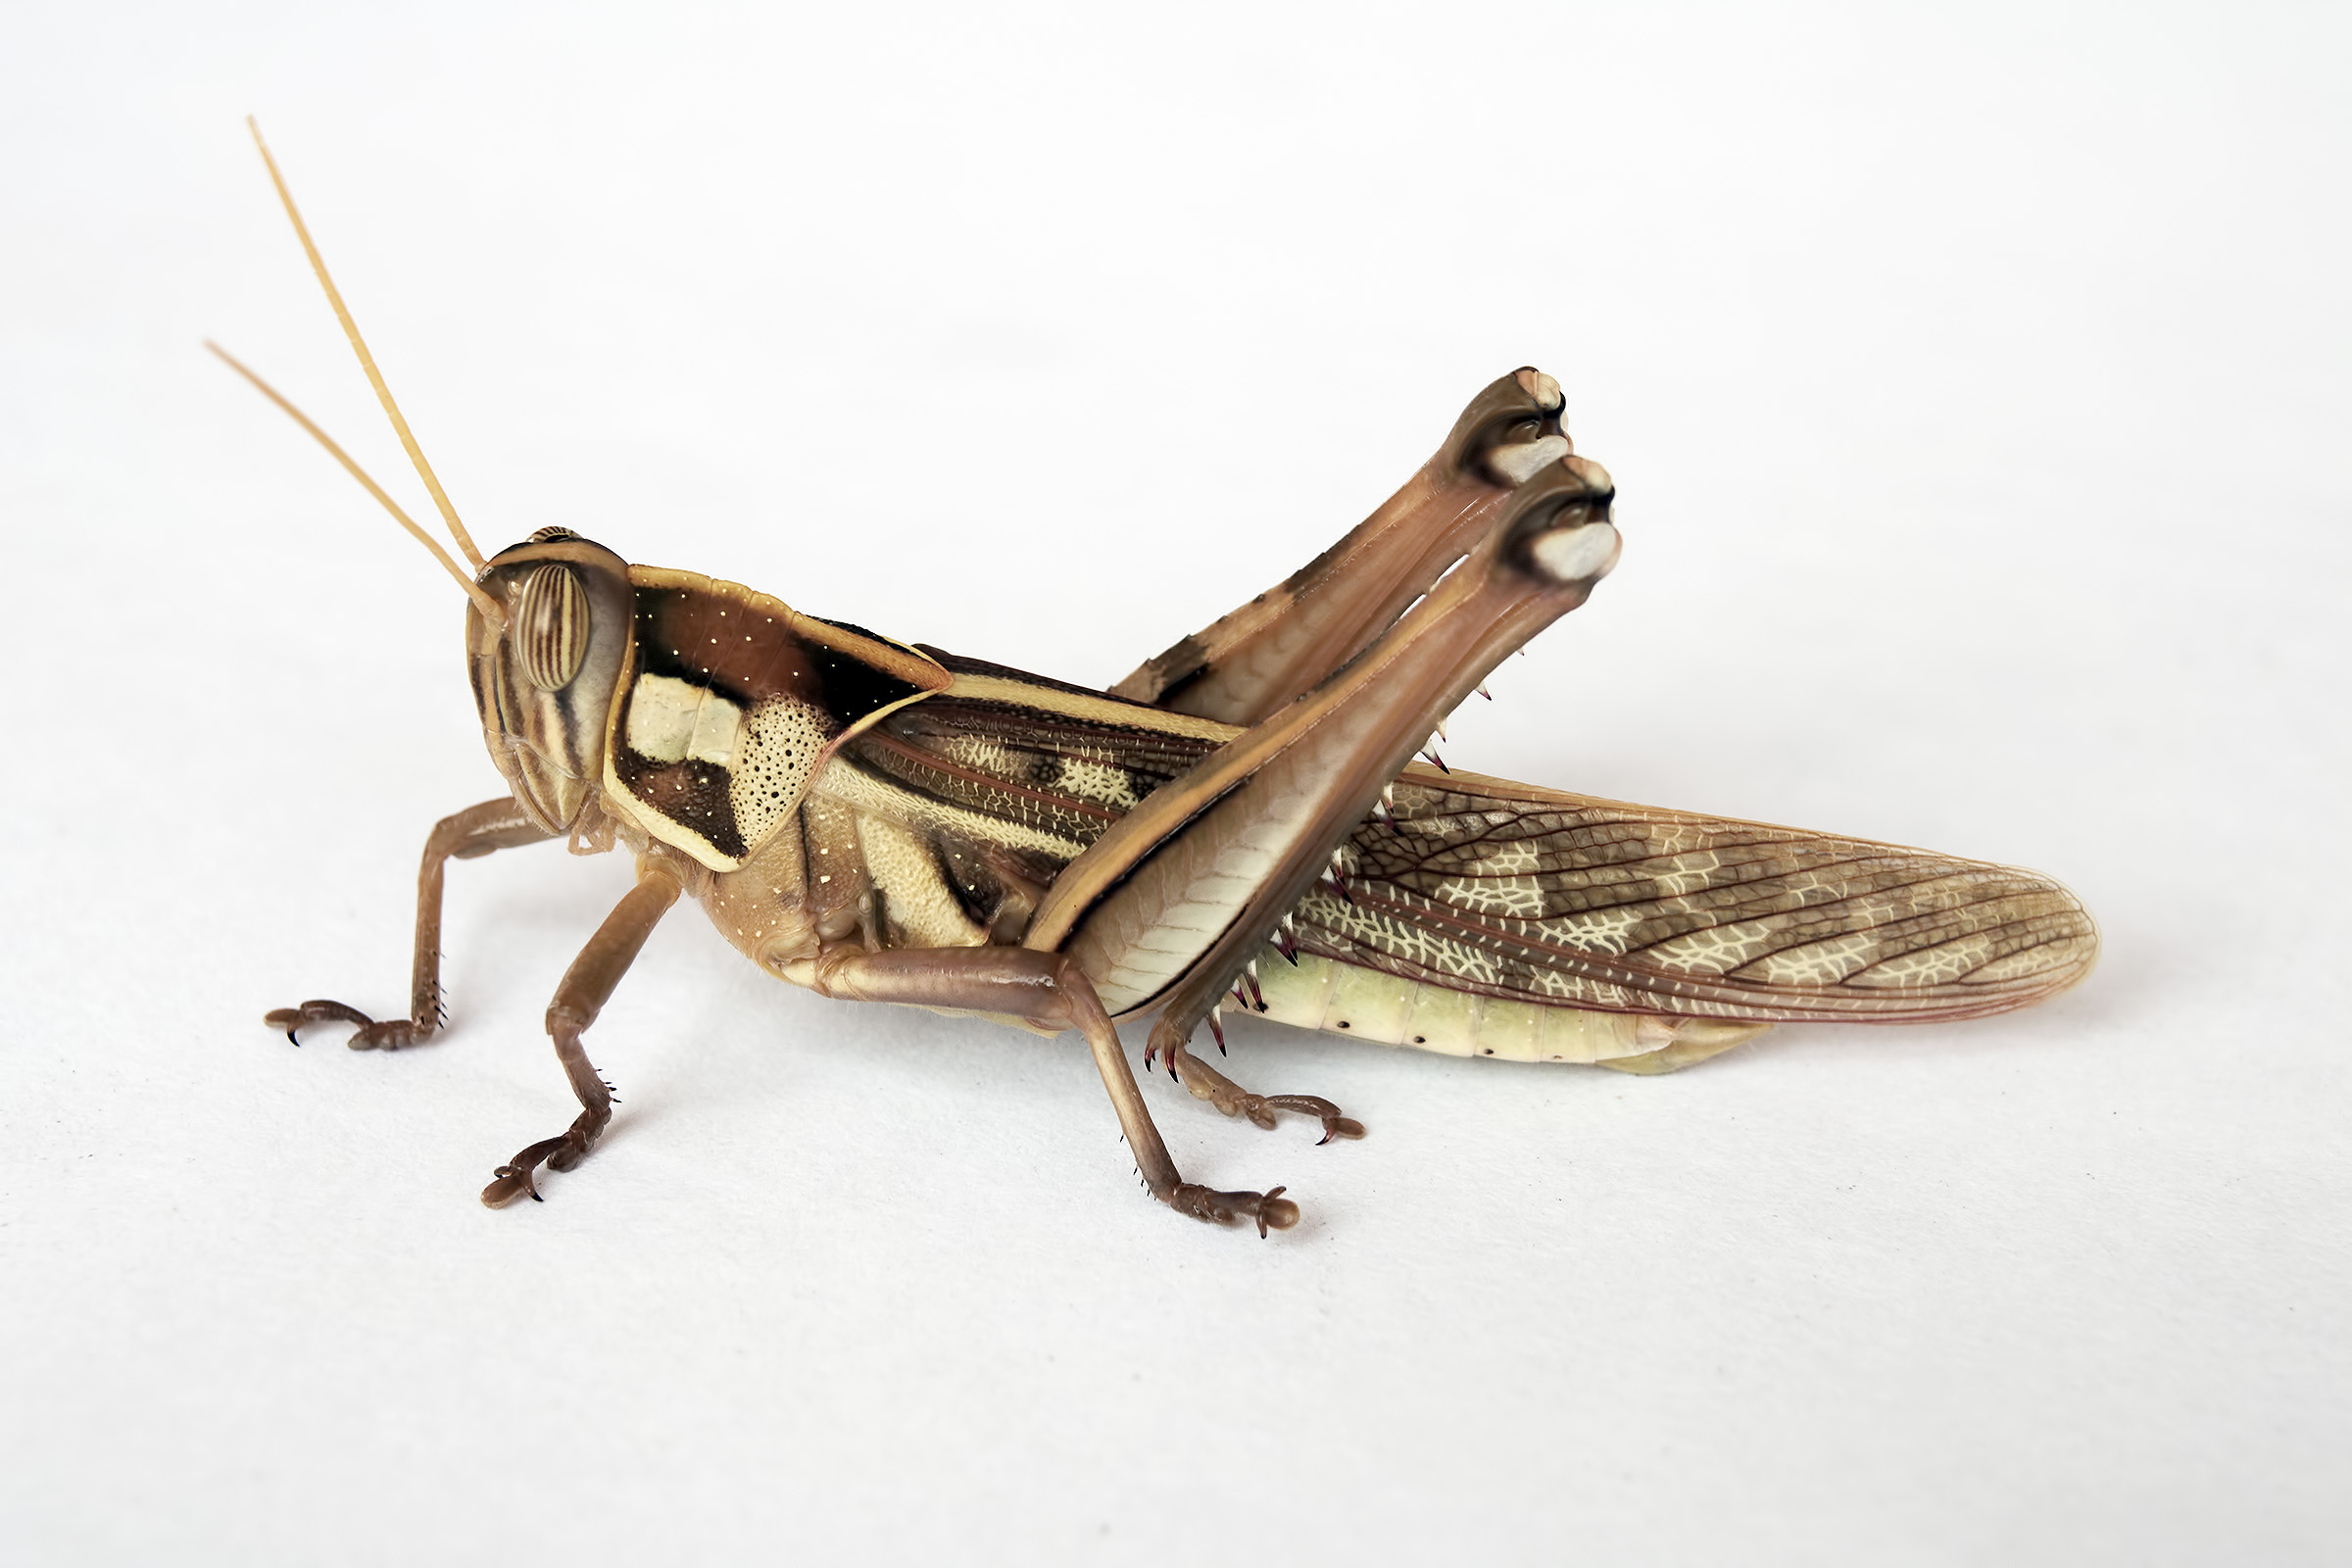
wood, insect, invertebrate, grasshopper, ariansuresh, orthoptera, acridoidea, acrididae, otherextensiontube13mm, locust, tripodused, cyrtacanthacridinae, cyrtacanthacridini, uncropped32image, cottongrasshopper, cricket like insect